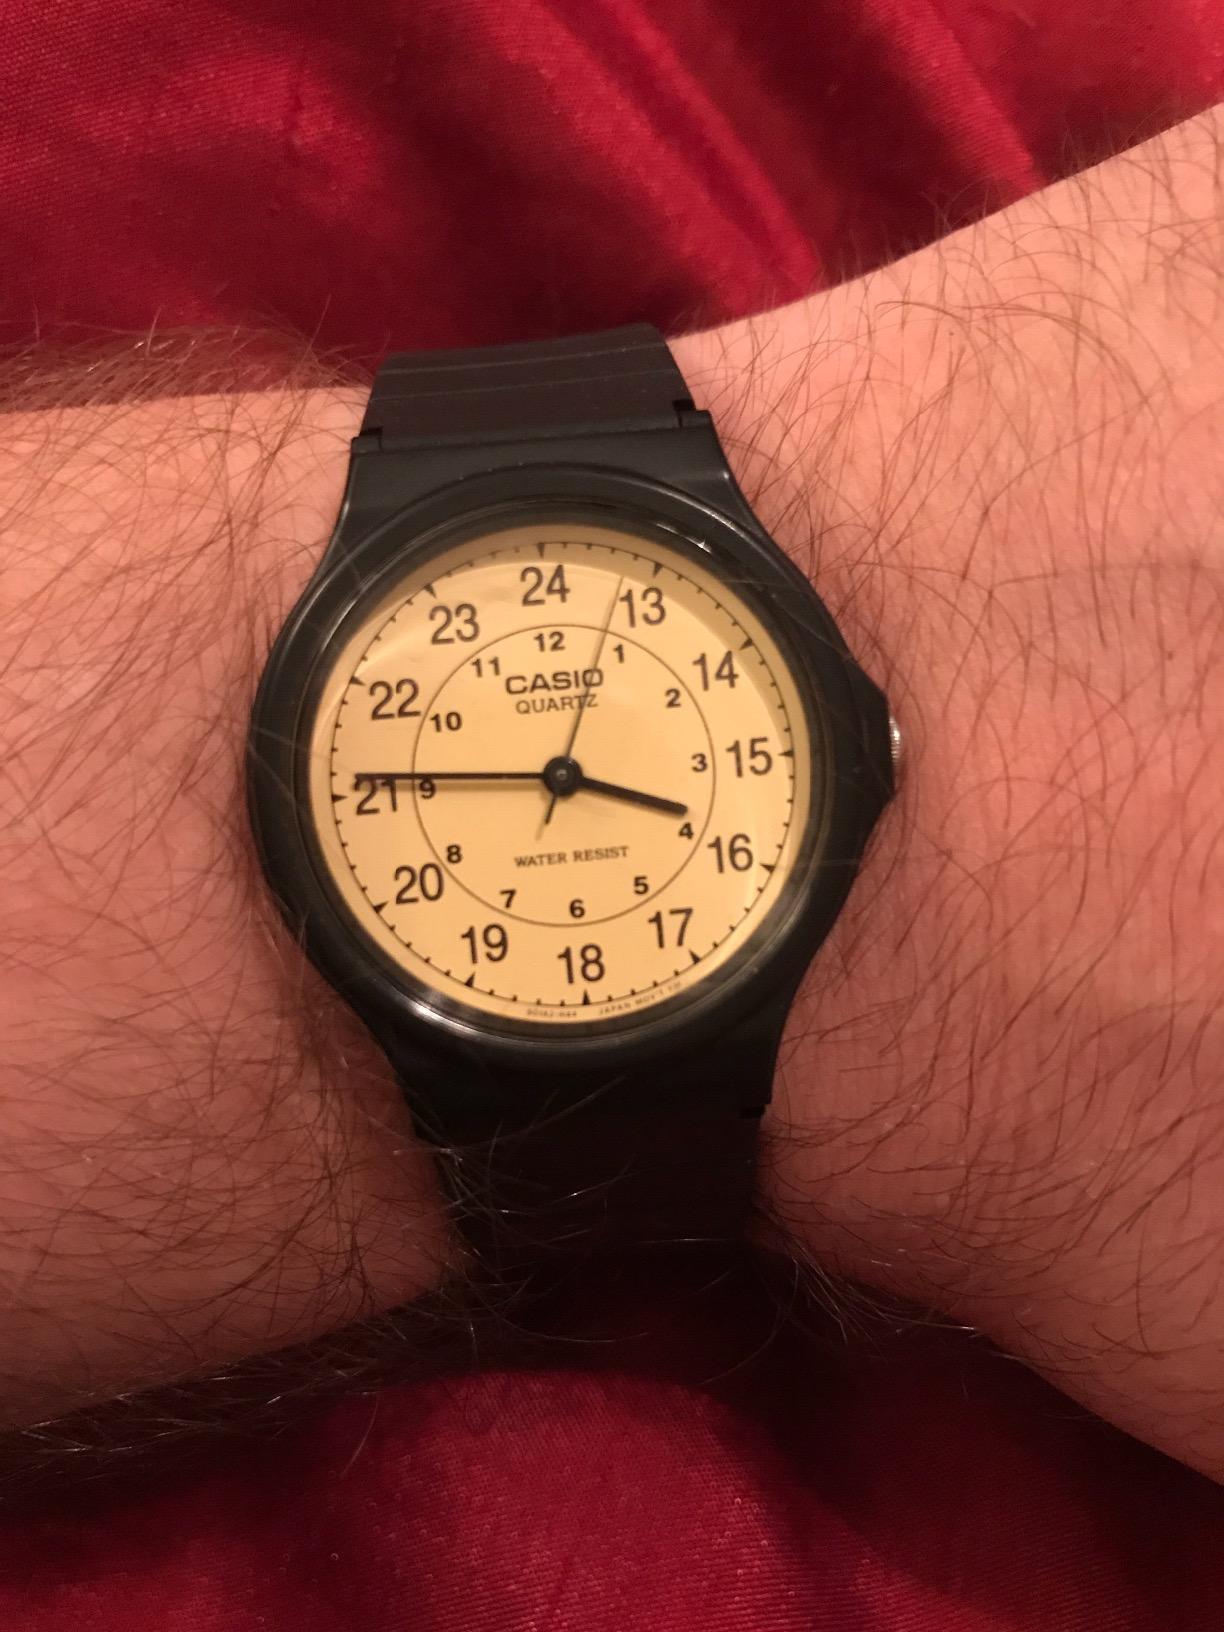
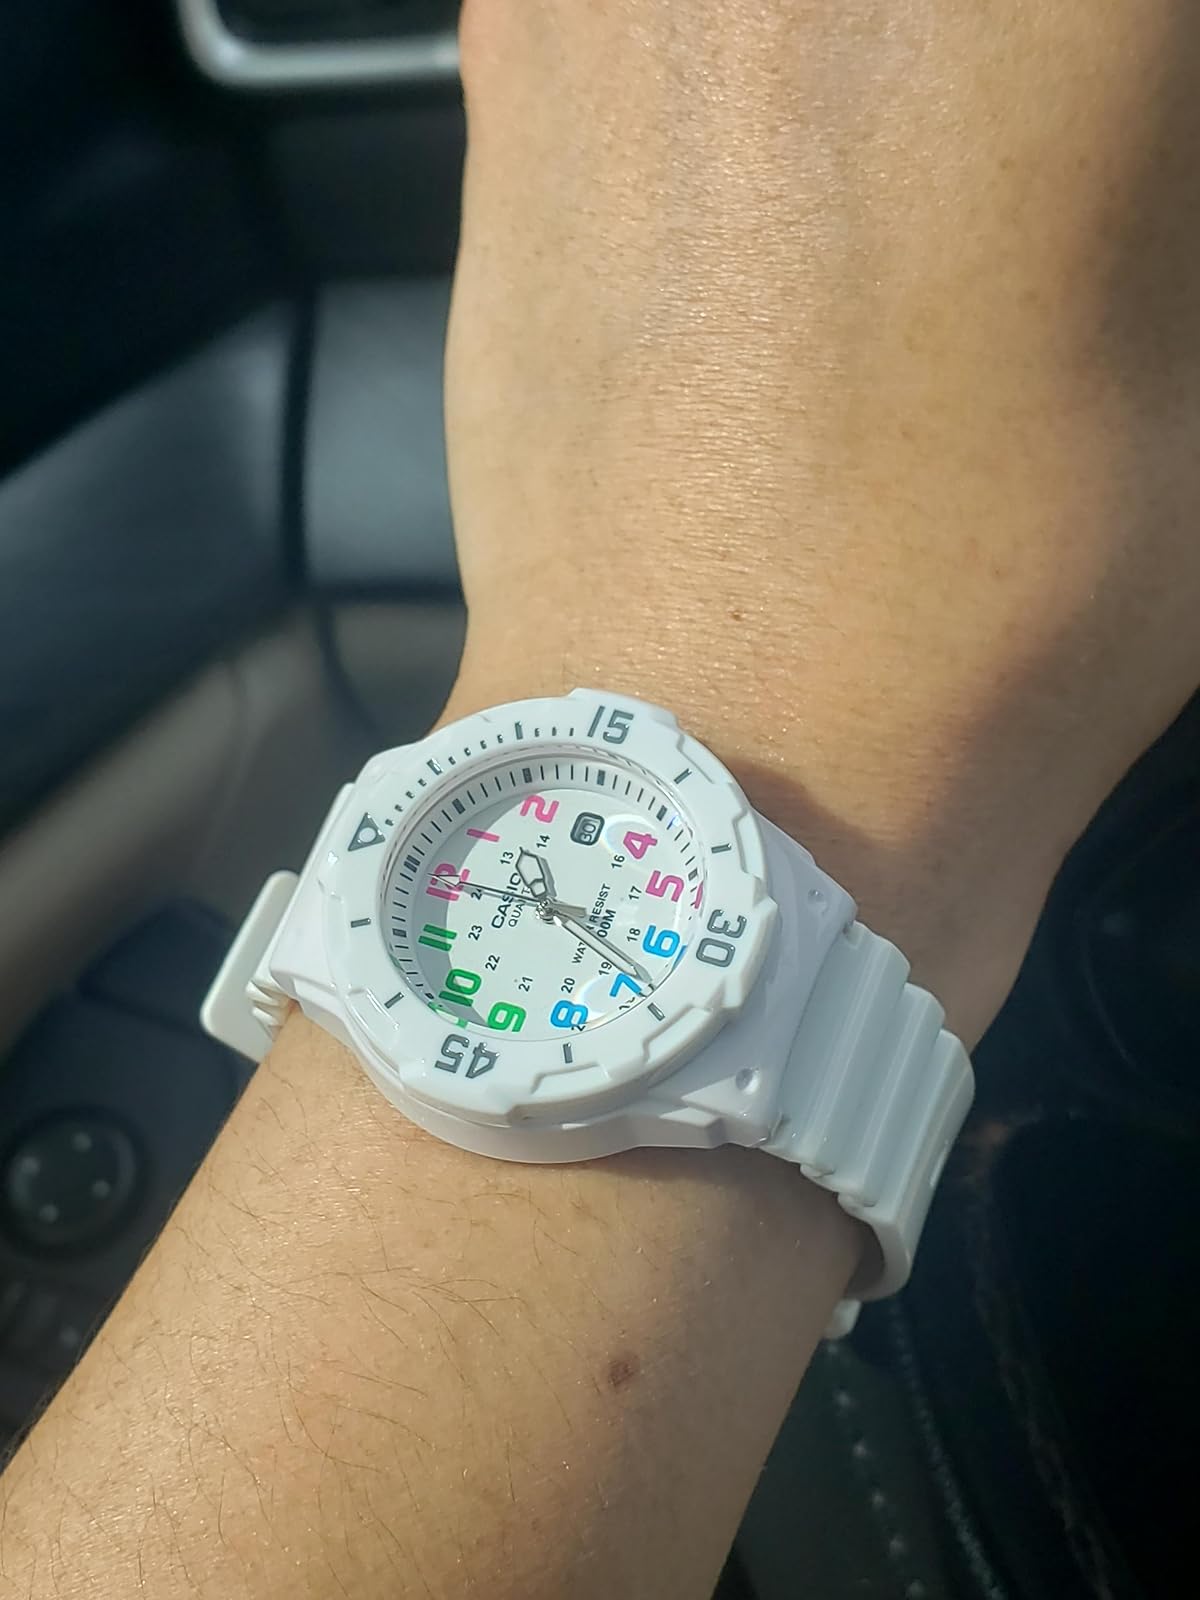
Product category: accessories_watch
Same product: no